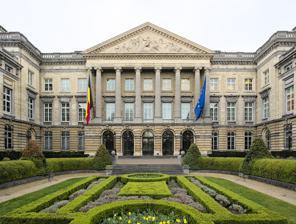
Building: Palace of the Nation
Country: Belgium
Year built: 1783
Seat of the Belgian Federal Parliament in Brussels, Belgium Palace of the Nation Paleis der Natie ( Dutch ) Palais de la Nation ( French ) Palast der Nation ( German ) Front view of the Palace of the Nation seen from the Rue de la Loi/Wetstraat General information Architectural style Neoclassical Address Place de la Nation / Natieplein 2 Town or city 1008 City of Brussels , Brussels-Capital Region Country Belgium Coordinates 50°50′49″N 4°21′54″E / 50.84694°N 4.36500°E / 50.84694; 4.36500 Current tenants Belgian Federal Parliament Construction started 1778 ( 1778 ) Completed 1783 ( 1783 ) Other information Public transit access Brussels-Central 1 5 Parc/Park and 1 2 5 6 Arts-Loi/Kunst-Wet The Palace of the Nation ( Dutch : Paleis der Natie ; French : Palais de la Nation ; German : Palast der Nation ) is a neoclassical palace in Brussels , Belgium, housing the Belgian Federal Parliament . The Parliament consists of both the Chamber of Representatives ( lower house ) and the Senate ( upper house ), which convene in two separate hemicycles . The palace was built from 1778 to 1783 to a neoclassical design by the French architect Gilles-Barnabé Guimard and includes sculptures by Gilles-Lambert Godecharle . Under Austrian rule , it housed the Sovereign Council of Brabant before being used as a courthouse during the French period . During the Dutch period , it was one of two homes of the Parliament of the United Kingdom of the Netherlands, the other being in The Hague . The palace was partially rebuilt at that time by the architect Charles Vander Straeten. Following Belgian independence in 1830, the Provisional Government of Belgium and Belgian National Congress moved into the building and the first session of the Chamber of Representatives and Senate was held there a year later. The building stands across the street from Brussels Park 's northern entrance, near the site of the former palace of the Dukes of Brabant , which was destroyed by fire in 1731, and has itself been badly damaged by fire, in 1820 and 1883. In the 1930s, a bunker was built underneath the park, connected by tunnels to the House of Parliament. This area is served by Brussels-Central railway station , as well as by the metro stations Parc/Park (on lines 1 and 5 ) and Arts-Loi/Kunst-Wet (on lines 1, 2 , 5 and 6 ). History Austrian Netherlands The initial building, which was then called the Palace of the Council of Brabant (French: Palais du Conseil du Brabant ), was built between 1778 and 1783, during the time of the Austrian Netherlands , to the plans of the French architect Gilles-Barnabé Guimard . At the time, it consisted of three parts: a central part, consisting of a U-shaped building around a main courtyard (currently called the Place de la Nation / Natieplein ), intended to house the Sovereign Council of Brabant , the highest court and administrative body of the Duchy of Brabant , which administered the Belgian provinces under Prince Charles Alexander of Lorraine , Governor-General of the Austrian Netherlands ; a west wing (left wing) intended for the Chancellor; an east wing (right wing) intended for the Chamber of Accounts. The pediment of the central part is decorated with a bas-relief by the sculptor Gilles-Lambert Godecharle , which represents Justice punishing Vices and rewarding Virtues . United Kingdom of the Netherlands The central body of the building was transformed in 1816–1818 by the architect Charles Vander Straeten [ fr ] to house the States General established by King William I of the Netherlands . The hemicycle built for this occasion at the rear burned down in 1820 and was rebuilt in 1821–22 by Vander Straeten. Kingdom of Belgium The Palace of the Nation in the late 19th century The Chamber Main article: Chamber of Representatives (Belgium) In 1831, after Belgian independence , the building, merged with the palaces of the Chancellery and the Chamber of Accounts , took the name of Palace of the Nation (French: Palais de la Nation , Dutch: Paleis der Natie , German: Palast der Nation ). The semicircular hall built by Vander Straeten has since housed the Chamber of Representatives . In 1883, the Chamber was ravaged by a second fire and it took the architect Henri Beyaert three years, until 1886, to rebuild it. The Senate Main article: Senate (Belgium) In 1847–1849, a second hemicycle was built by the architect Tilman-François Suys to house the Senate . It was enlarged in 1902–03 by Gédéon Bordiau . Gallery Chamber hemicycle Throne of the King of the Belgians , Chamber Reading Room, Chamber Senate hemicycle Green Salon, Senate Red Salon, Senate See also Belgium portal Neoclassical architecture in Belgium History of Brussels Belgium in the long nineteenth century Notes